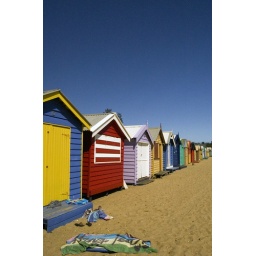
beach houses in melbourne